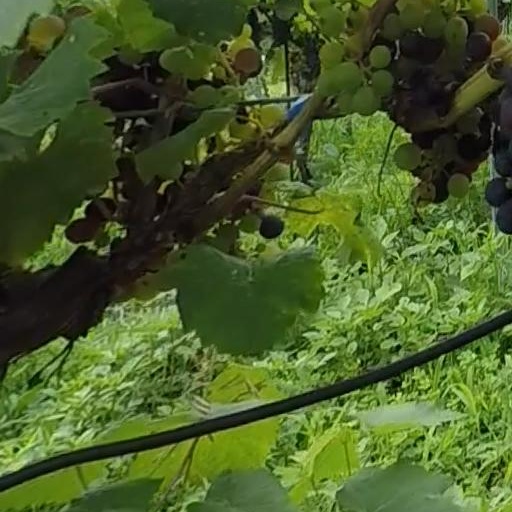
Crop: grape